Oulu

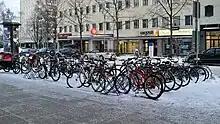
Parked bicycles on Kirkkokatu Street in January

Even in winter, bicycle commuting remains strong in Oulu, in spite of the cold, dark, and snow. About 12% of winter trips are by bicycle, and about half of trips to school or university are. The city has a robust system for keeping bike paths maintained and clear of snow, and bike paths and lanes are plowed before roadways to encourage such human-scale winter transit in the city where 12% already do so. The Winter Cycling Federation was founded in Oulu in 2013, and the first Winter Cycling Congress was held there.